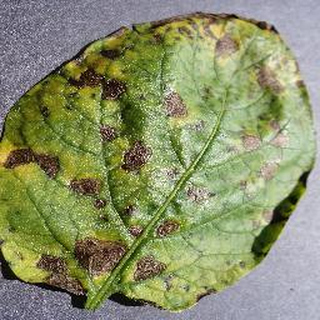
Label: potato_early_blight